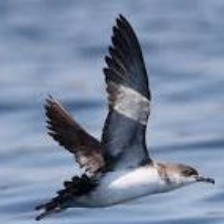
Species: BLACK VENTED SHEARWATER
Scientific name: PUFFINUS OPISTHOMELA